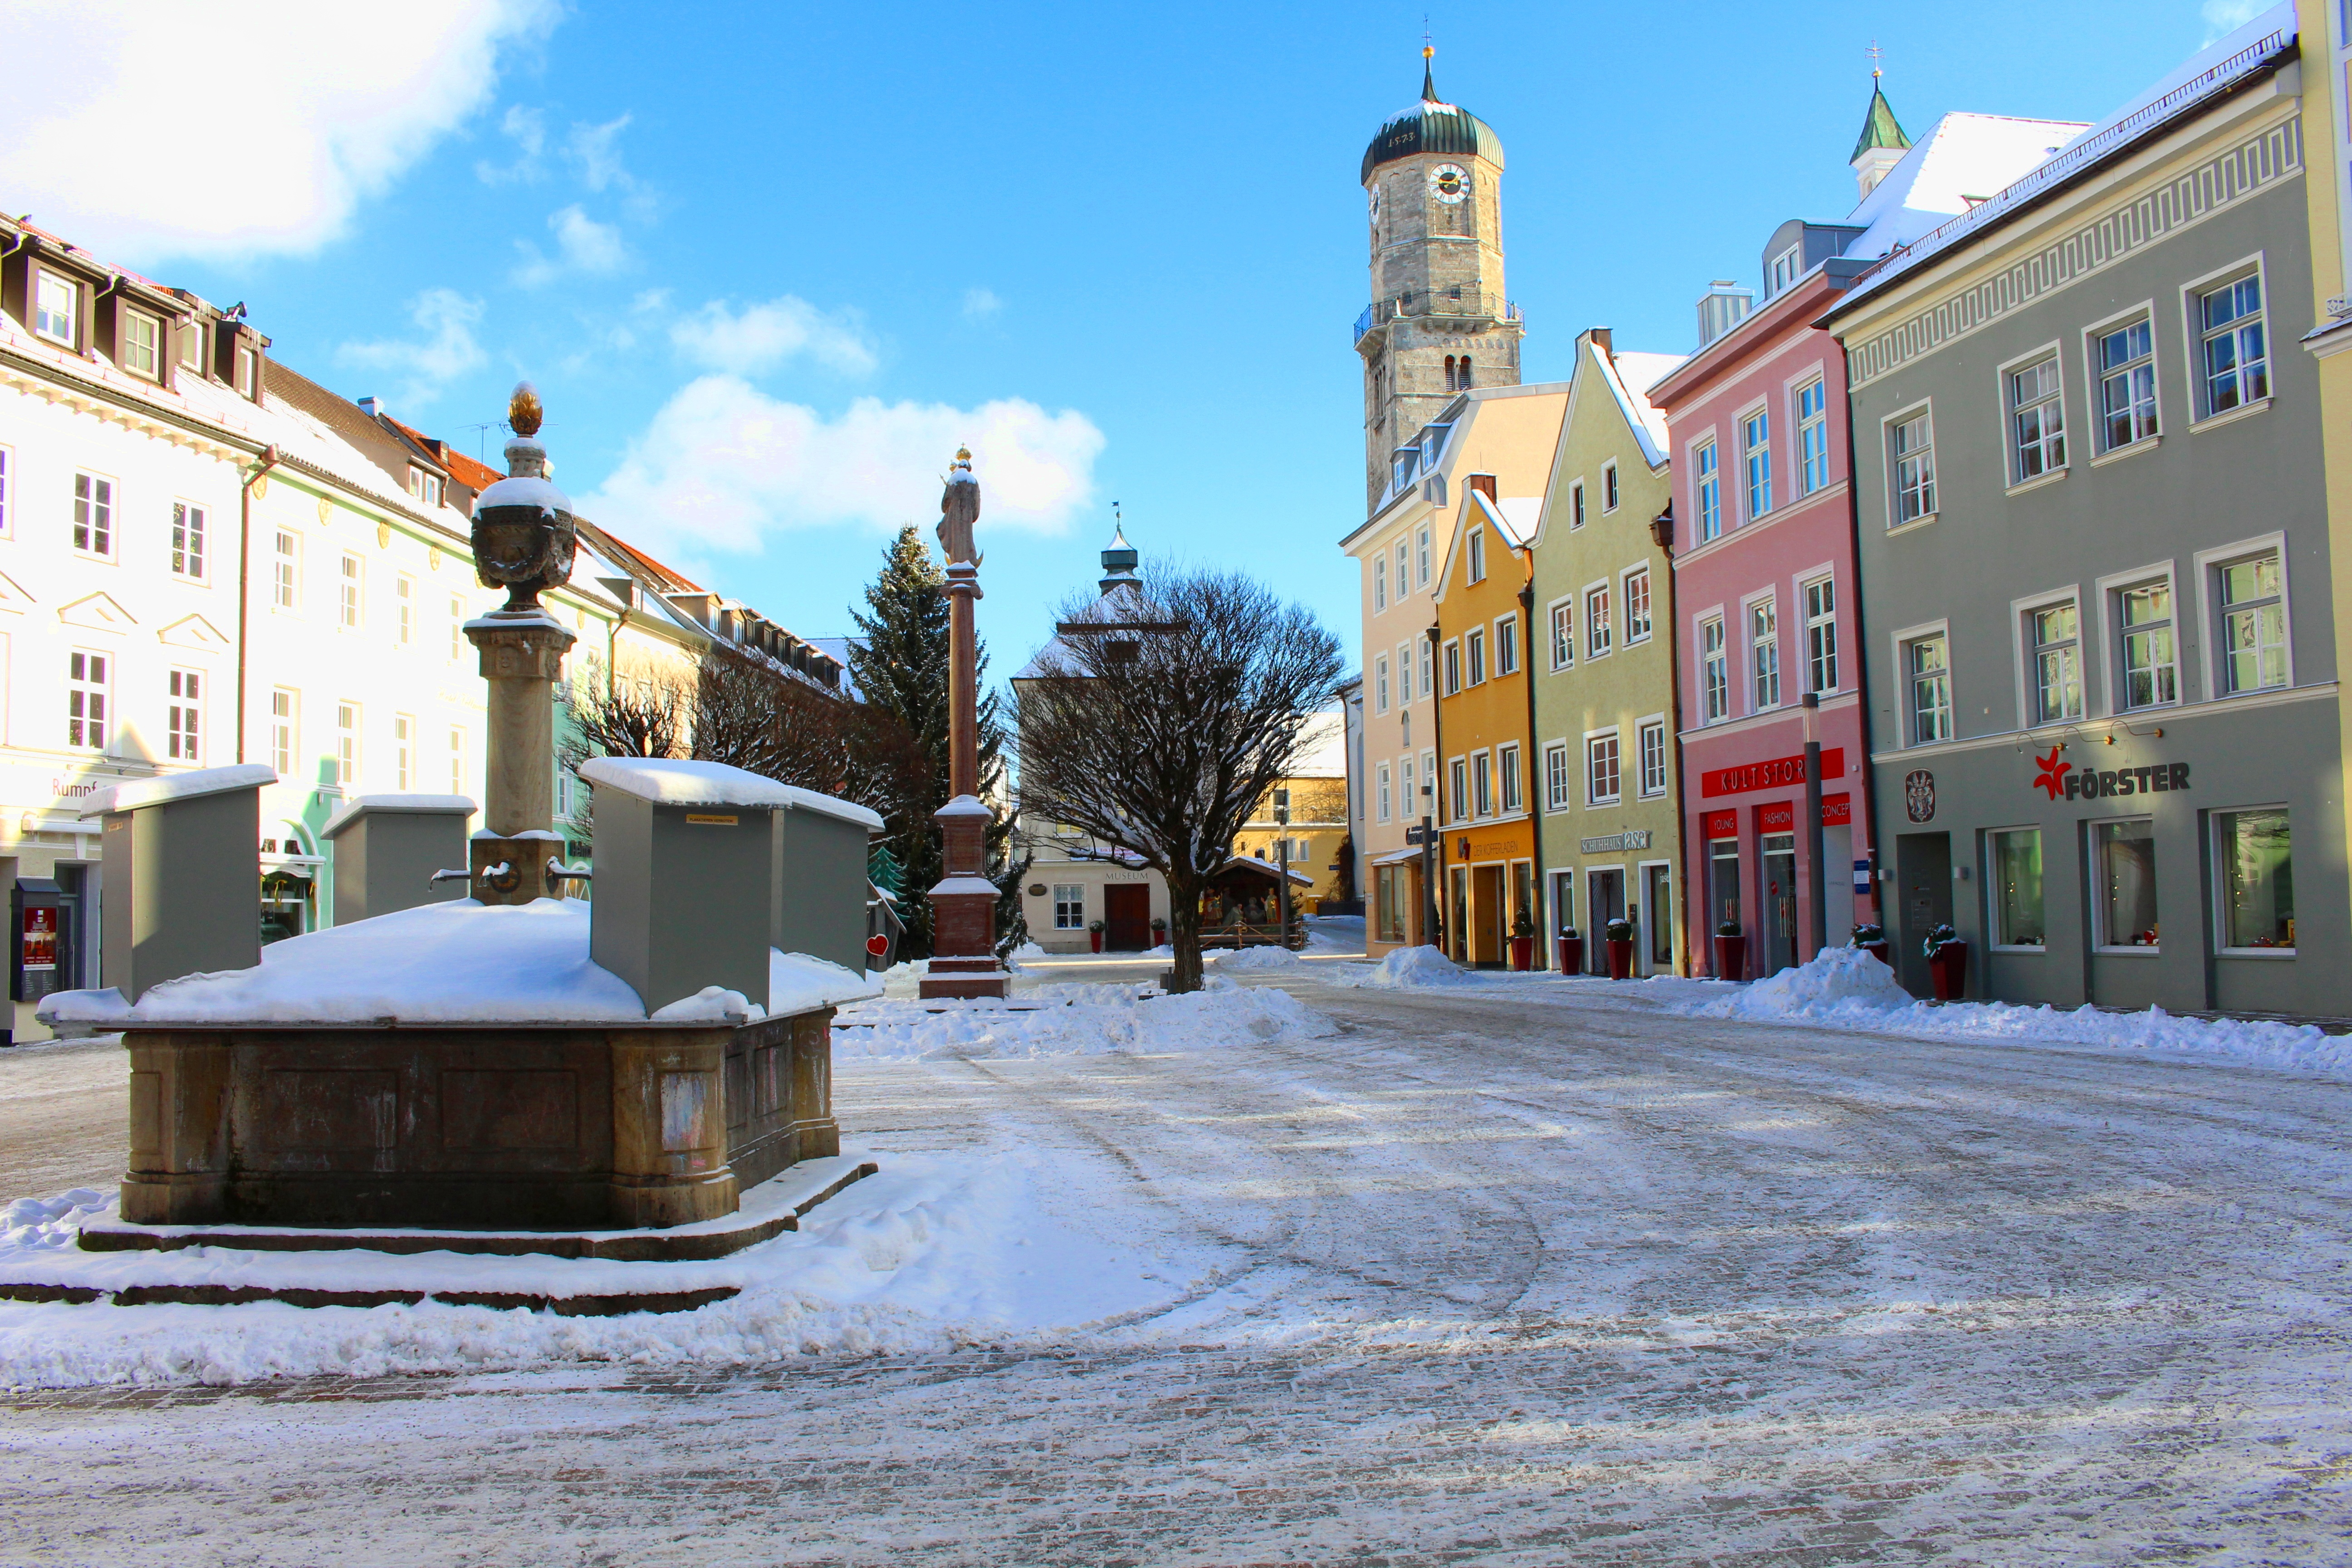
tree, snow, cold, winter, sky, sun, street, house, town, building, city, downtown, ice, plaza, facade, church, place, town square, weilheim, freezing, neighbourhood, urban area, residential area